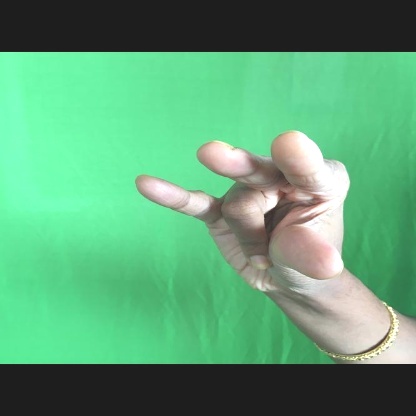
Mudra: Kangulam